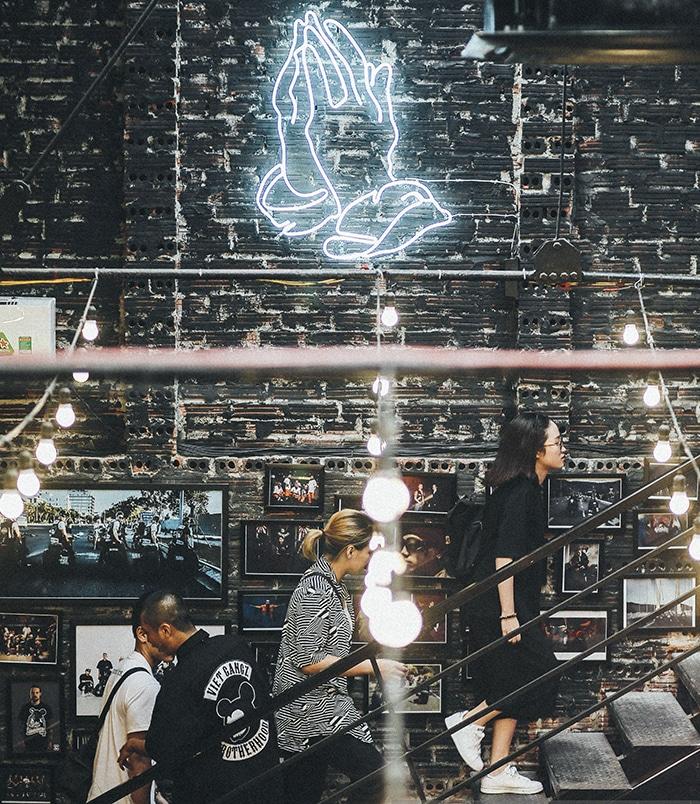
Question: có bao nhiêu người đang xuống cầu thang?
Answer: có một bạn nam đang xuống cầu thang